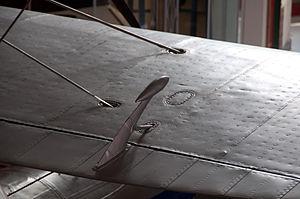
Le Supermarine S.6B est un hydravion de course britannique développé par R.J. Mitchell pour l'entreprise Supermarine pour prendre part à la Coupe Schneider de 1931.